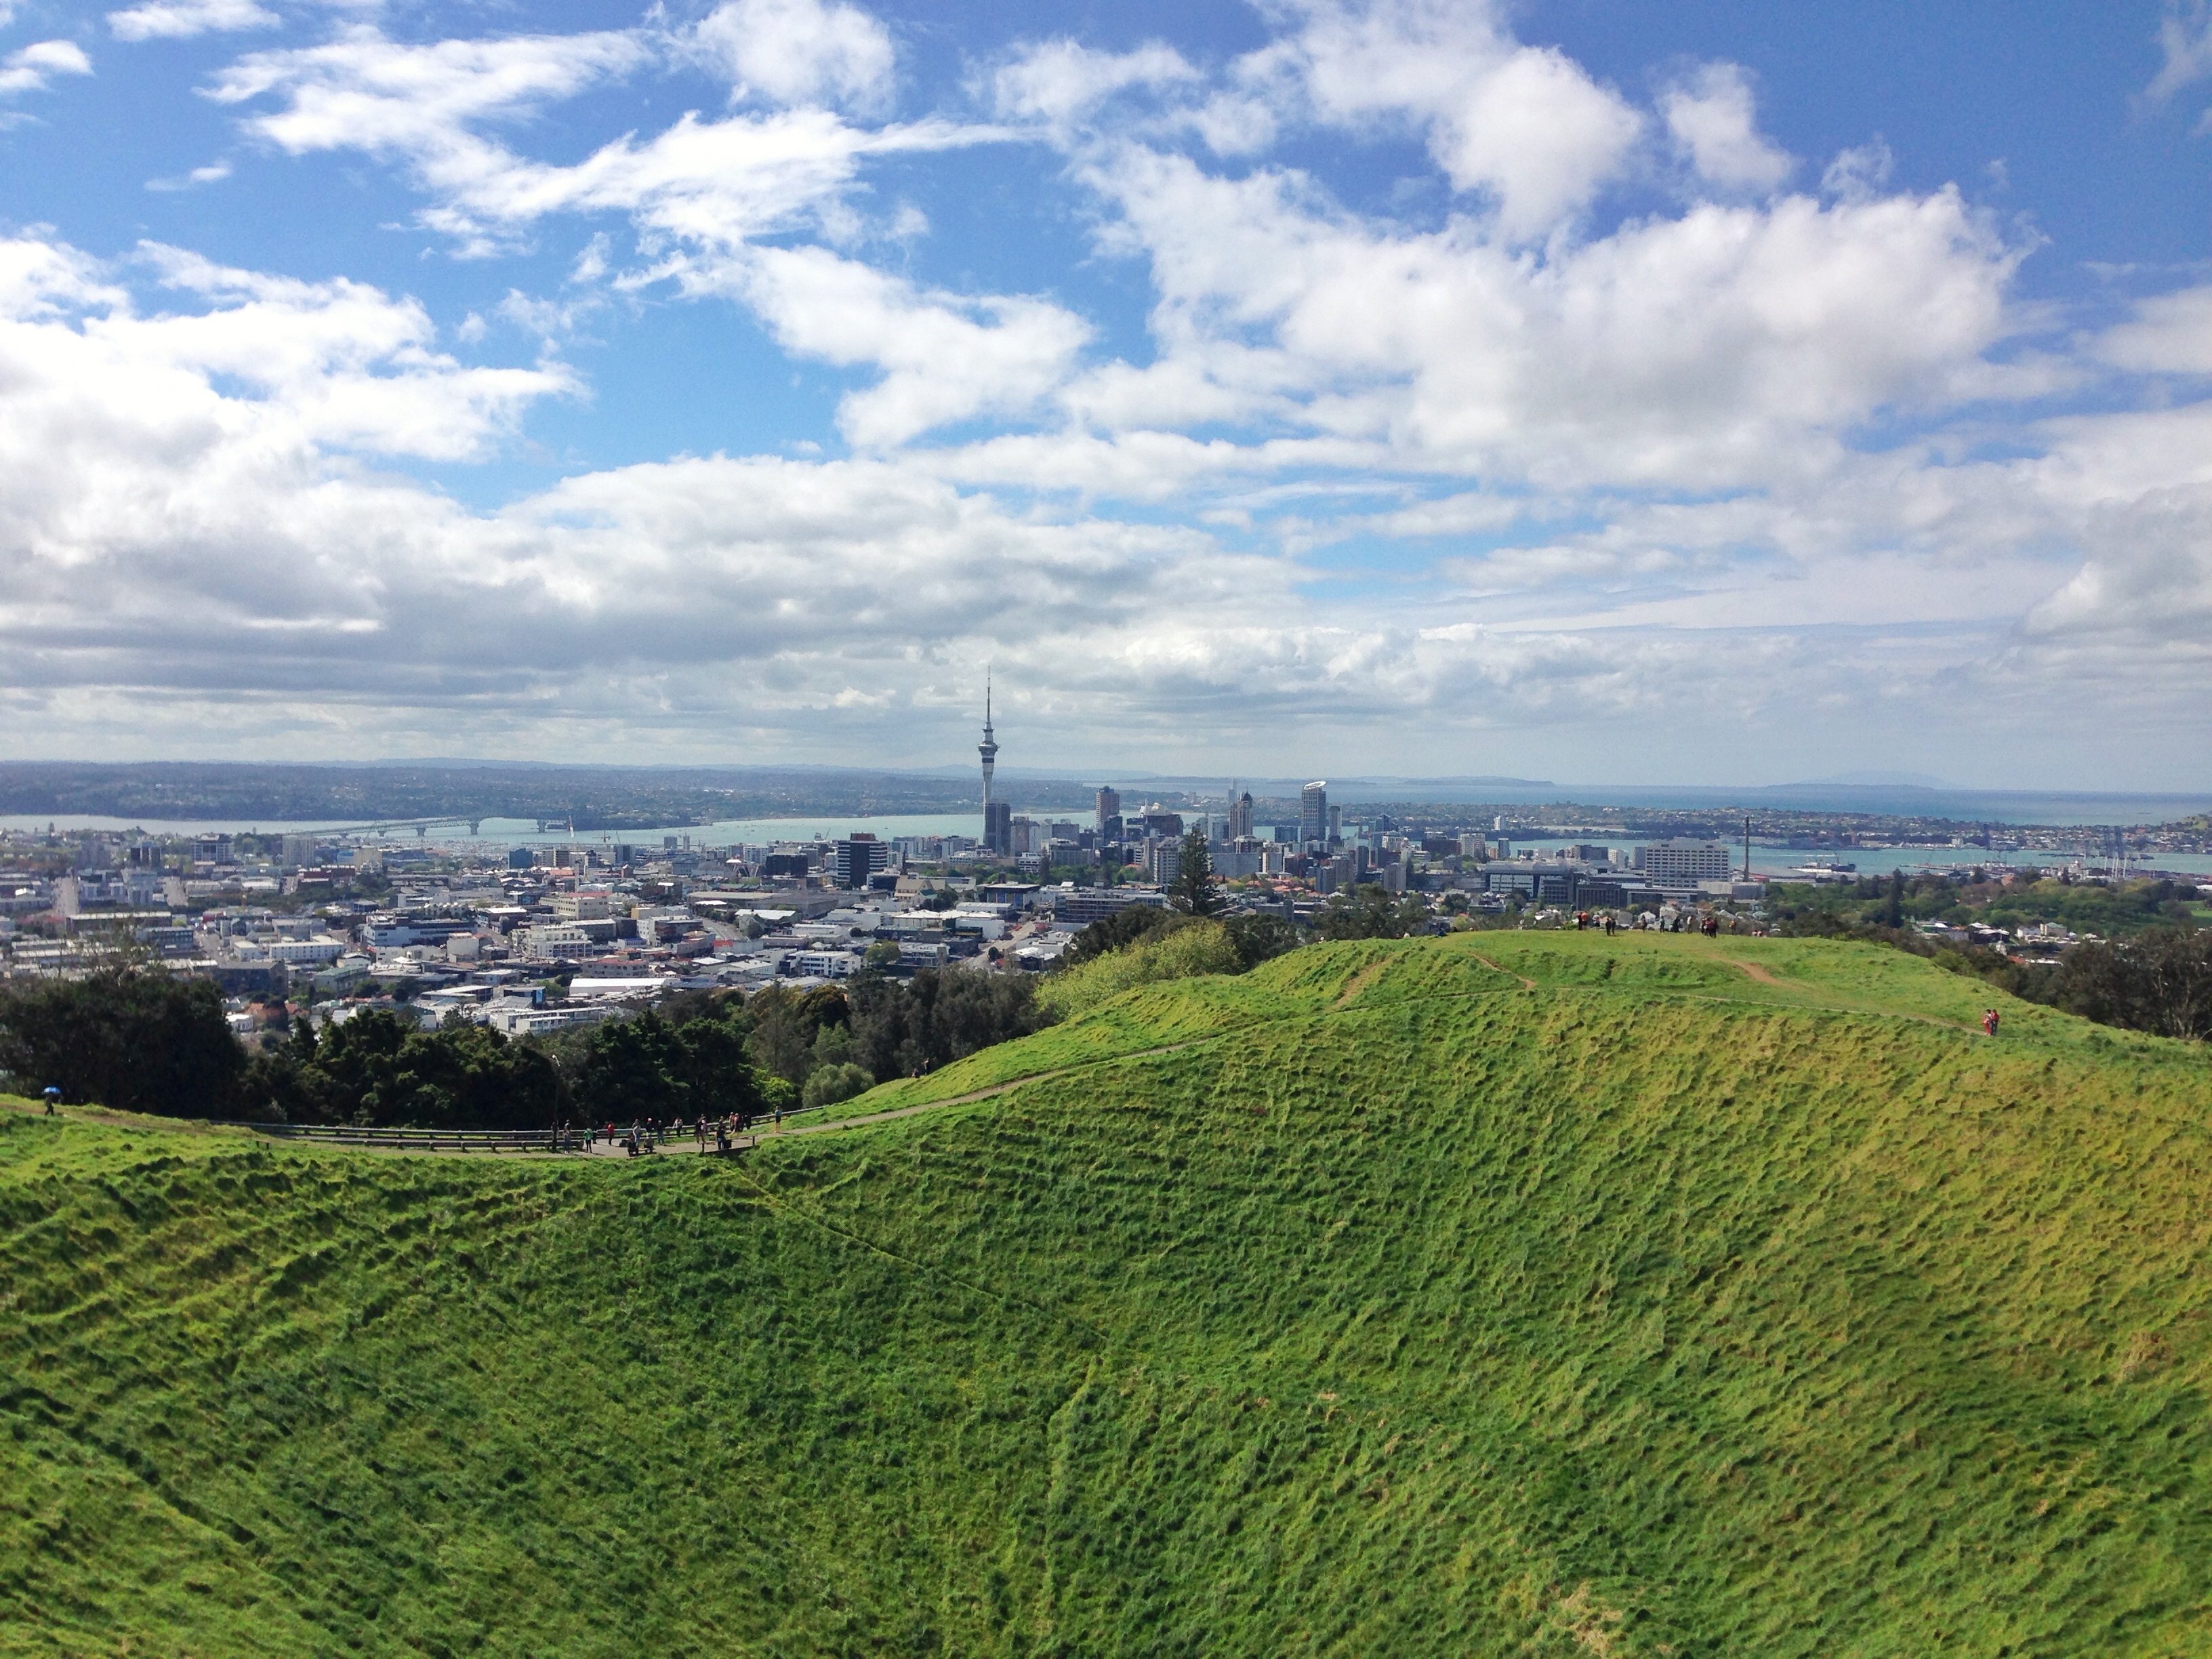
landscape, coast, tree, grass, horizon, mountain, cloud, sky, field, meadow, hill, city, mountain range, panorama, slope, castle, reservoir, agriculture, terrain, plain, plateau, ecosystem, rural area, aerial photography, geographical feature, human settlement, mountainous landforms